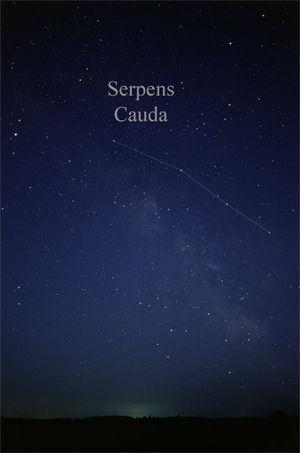
Le Serpent est une constellation qui représente le serpent dompté par Ophiuchus, le Serpentaire.